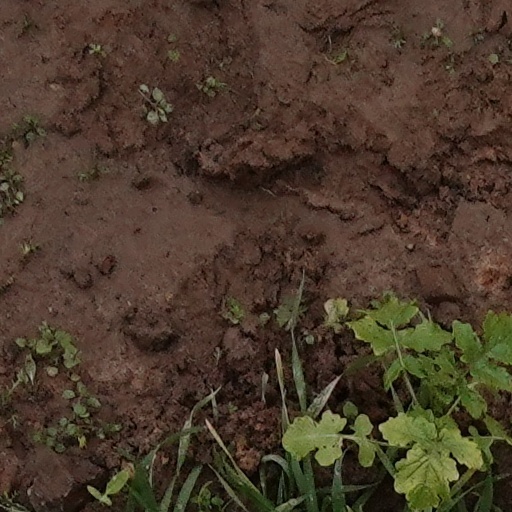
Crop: wheat